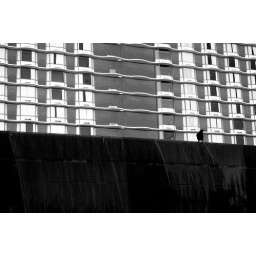
A little bird chillin' on the wall of a fountain in front of the Galt House.